Orroroo, South Australia

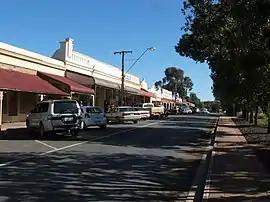
The main street of Orroroo

Orroroo is a town in the Yorke and Mid North region of South Australia. At the 2016 census, the locality of Orroroo had a population of 610 while its urban centre had a population of 537. The Wilmington-Ucolta Road passes through here, intersecting with the RM Williams Way which leads to the Birdsville and Oodnadatta Tracks. The Peterborough–Quorn railway line extended from Peterborough to Orroroo also in 1881 and Quorn in 1882, connecting with the new Central Australia Railway from Port Augusta. These railways have now been abandoned. Orroroo is situated near Goyder's Line, a line drawn up in 1865 by Surveyor General Goyder which he believed indicated the edge of the area suitable for agriculture.